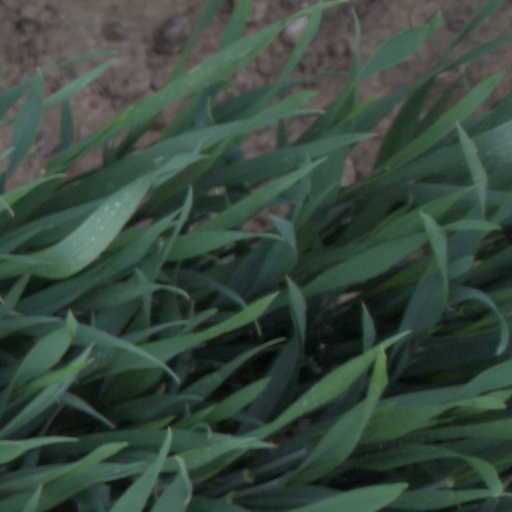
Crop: wheat